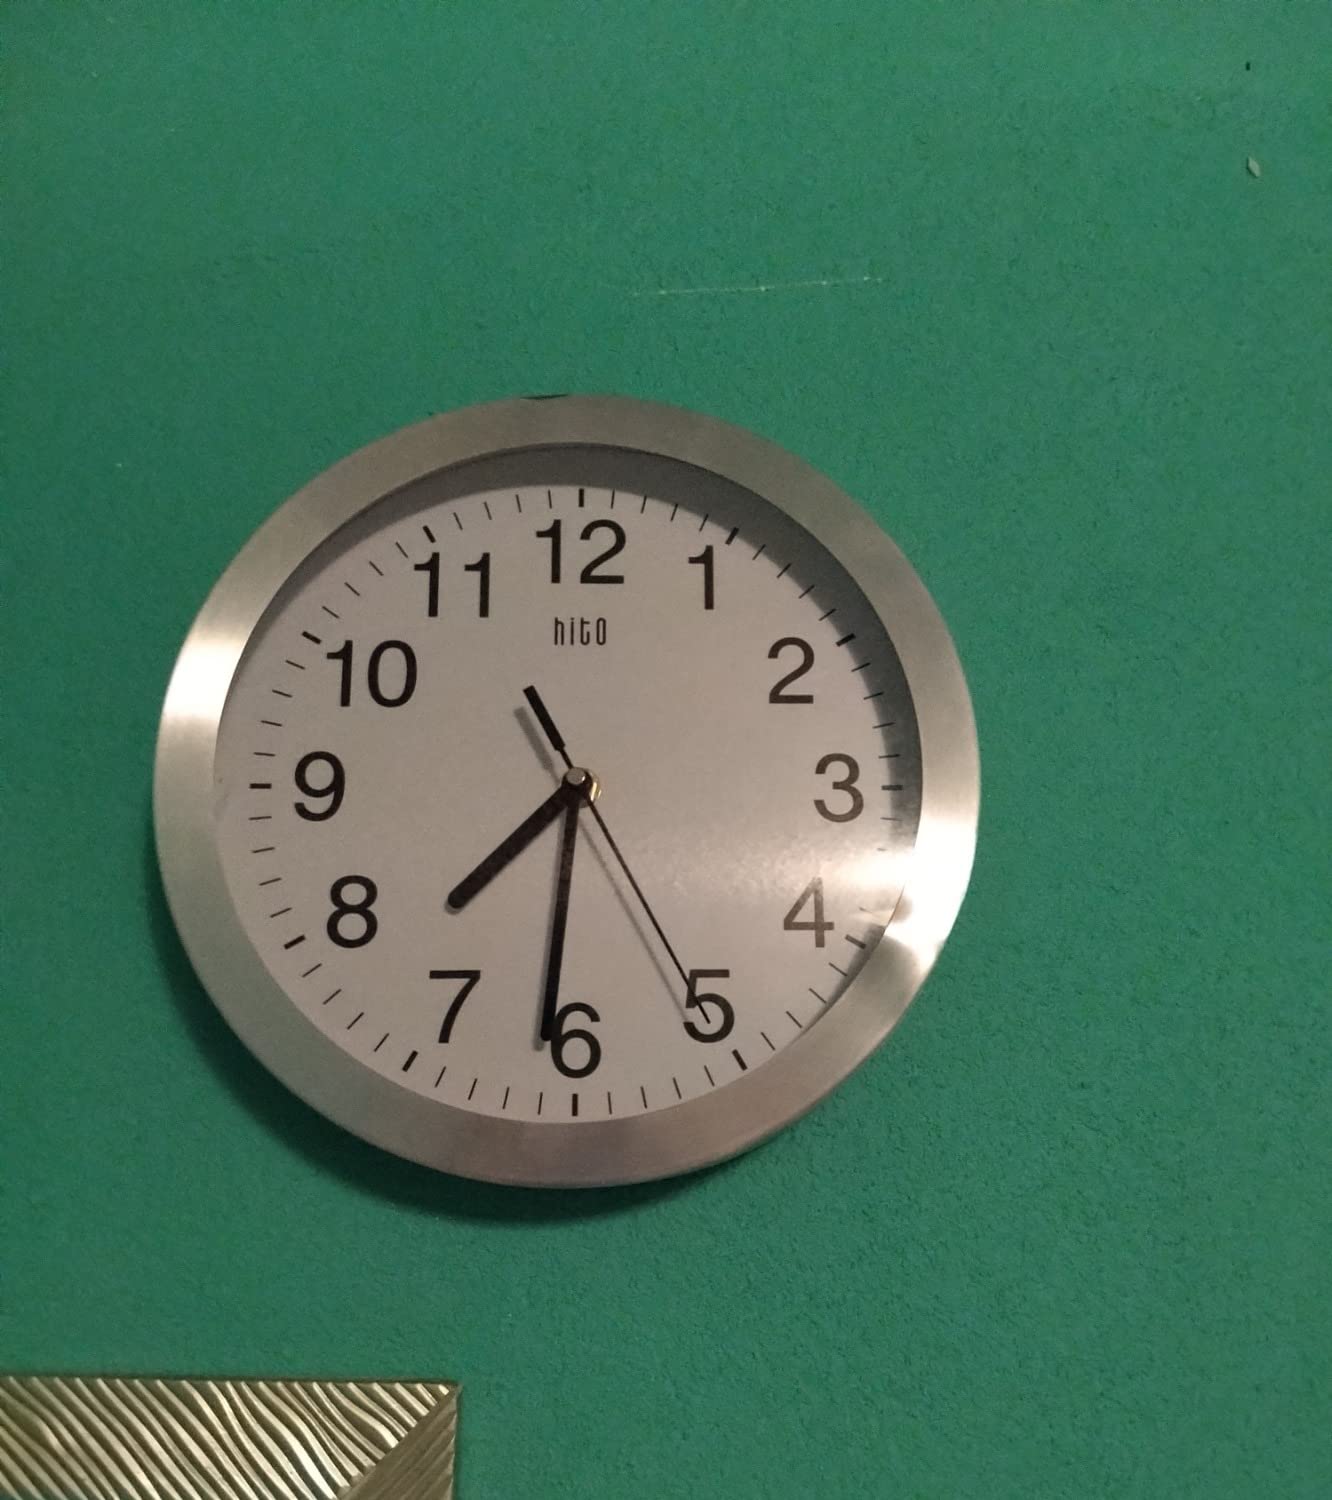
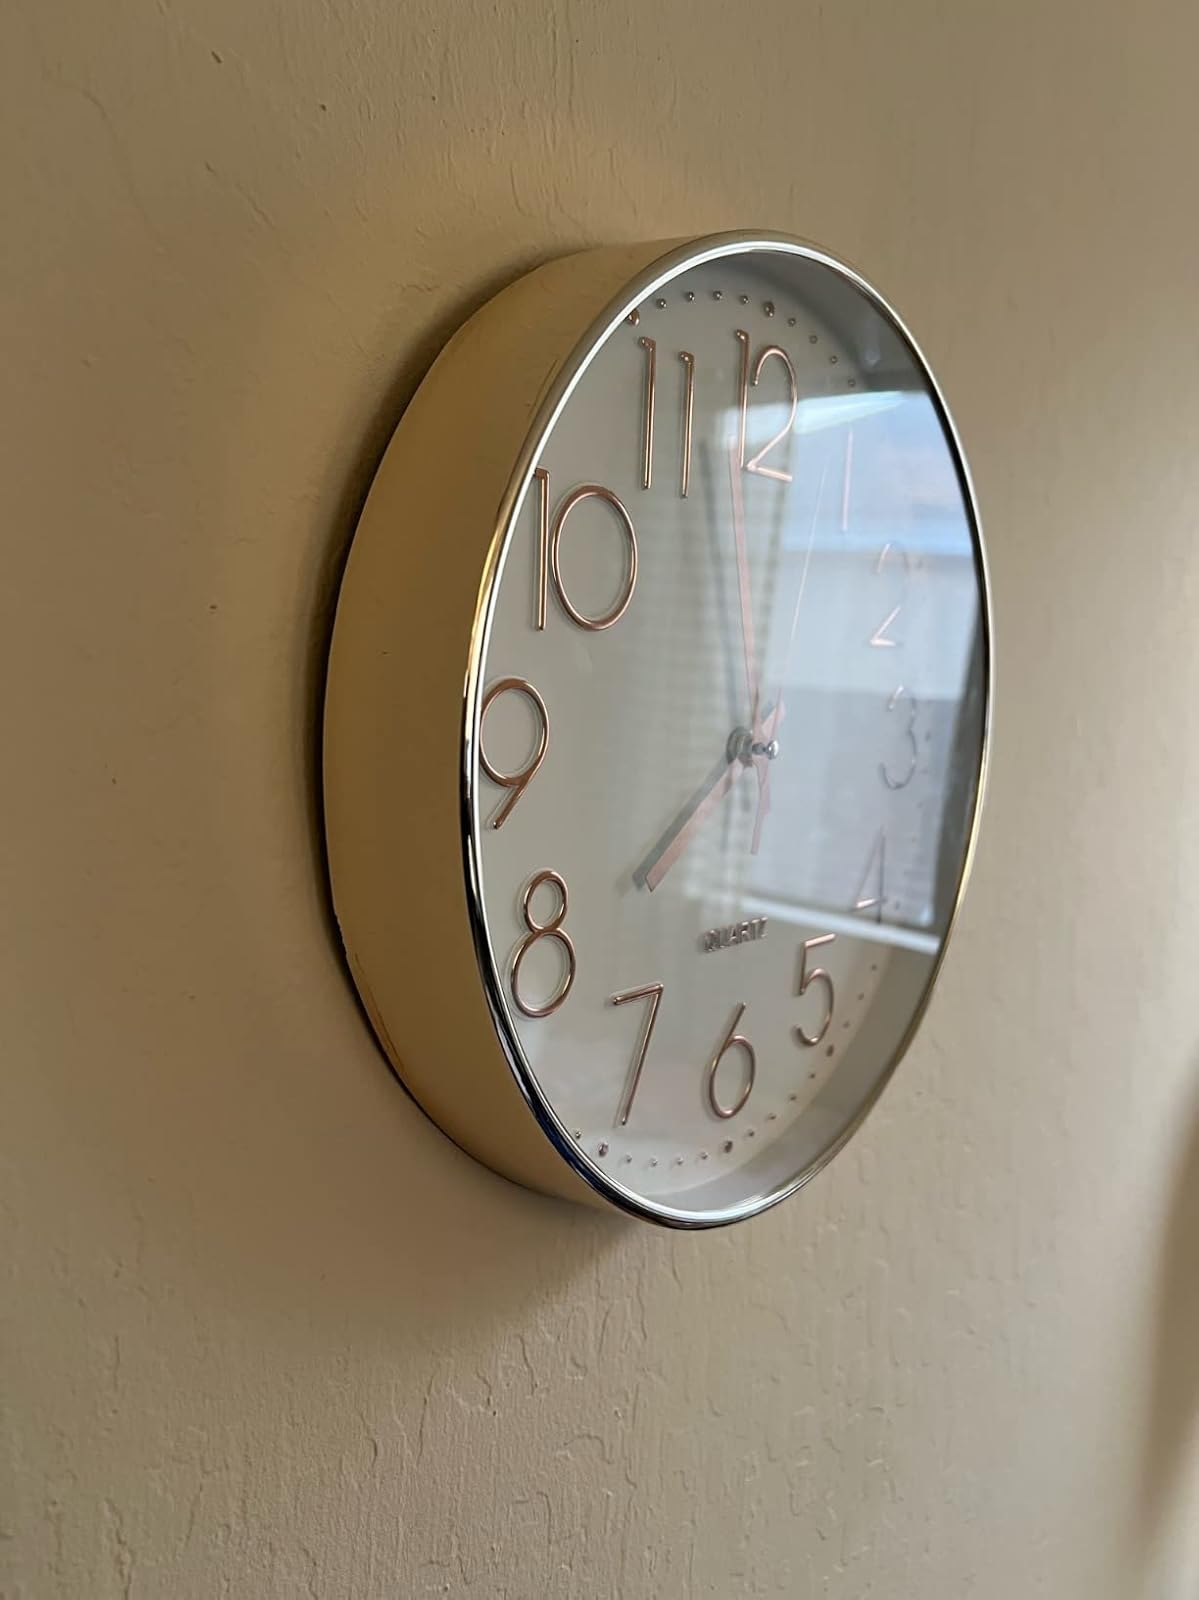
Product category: clock
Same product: no